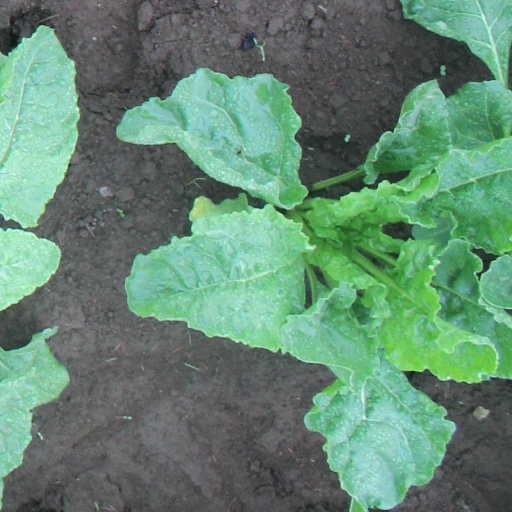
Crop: sugar beet